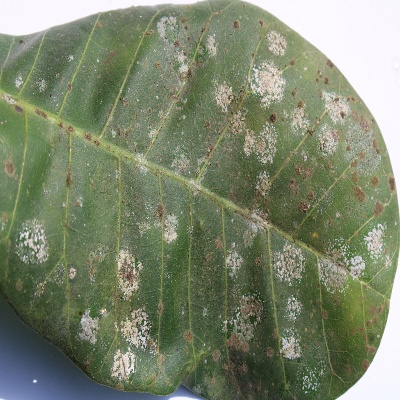
Crop: Cashew
Condition: red rust